Hamites

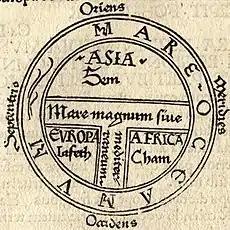
This T and O map, from the first printed version of Isidore's "Etymologiae", identifies the three known continents as populated by descendants of Sem (Shem), Iafeth (Japheth) and Cham (Ham).

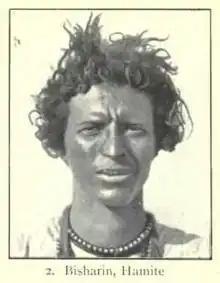
Languages of pastoralist Bedouins such as the Beja were the model for the conflation of ethnic and linguistic evidence in the construction of Hamitic identity.

The term "Hamitic" originally referred to the peoples said to be descended from Ham, one of the Sons of Noah according to the Bible. According to the Book of Genesis, after Noah became drunk and Ham dishonored his father, upon awakening Noah pronounced a curse on Ham's youngest son, Canaan, stating that his offspring would be the "servants of servants". Of Ham's four sons, Canaan fathered the Canaanites, while Mizraim fathered the Egyptians, Cush the Cushites, and Phut the Libyans.